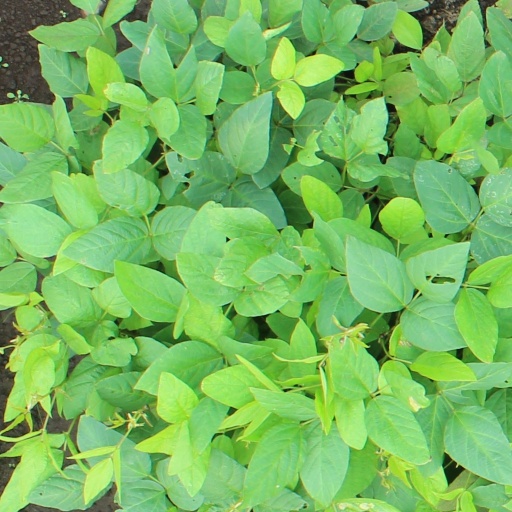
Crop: soybean